Galați County

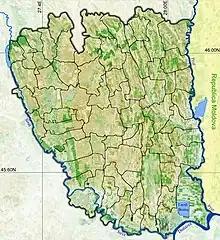
UAT judetul Galati

Due to its position on the outside of the Carpathian arc, Galați County occupies the area of interpenetration of the edges of the East-European, South-European and partly Central-European geographical sub-regions, which is faithfully reflected both in the climatic conditions, in the vegetation cover and soils, as well as in the geological structure of the relief. The latter offer a view with gentle heights ranging between in the north and in the south. The territory of Galați County itself presents a tabular (flat) relief with a more pronounced fragmentation in the north and weaker in the south;five geomorphological units can be distinguished, according to altitude, position and relief features: Covurlui Plateau, Tecuci Plain, Covurlui Plain, Low Siret Meadow, and Low Prut Meadow. The old geological formations are of little importance from the point of view of mineral resources. Hydrocarbons (crude oil and natural gas) have been identified and are being extracted in the areas Schela-Independența, Munteni-Berheci and Brateș. Young and especially Quaternary geological formations, consisting of common clays, sands, gravels are exploited in Galați, Tecuci, Braniștea and in the minor bed of the river Prut, having particular importance for the construction materials industry.